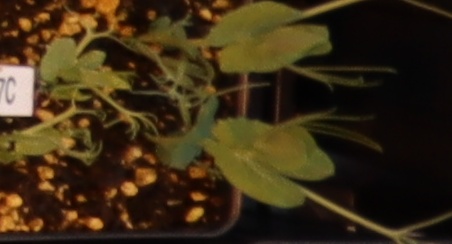
Label: Field Pea